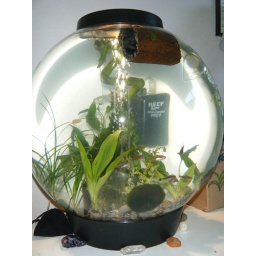
Yet another view of the fish - you can see the oto cats racing in the bottom right.